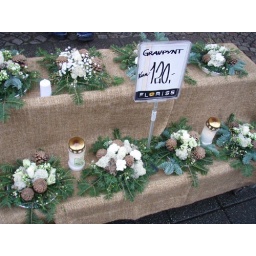
Christmas decorative flora stuff for sale in Sandnes street market.